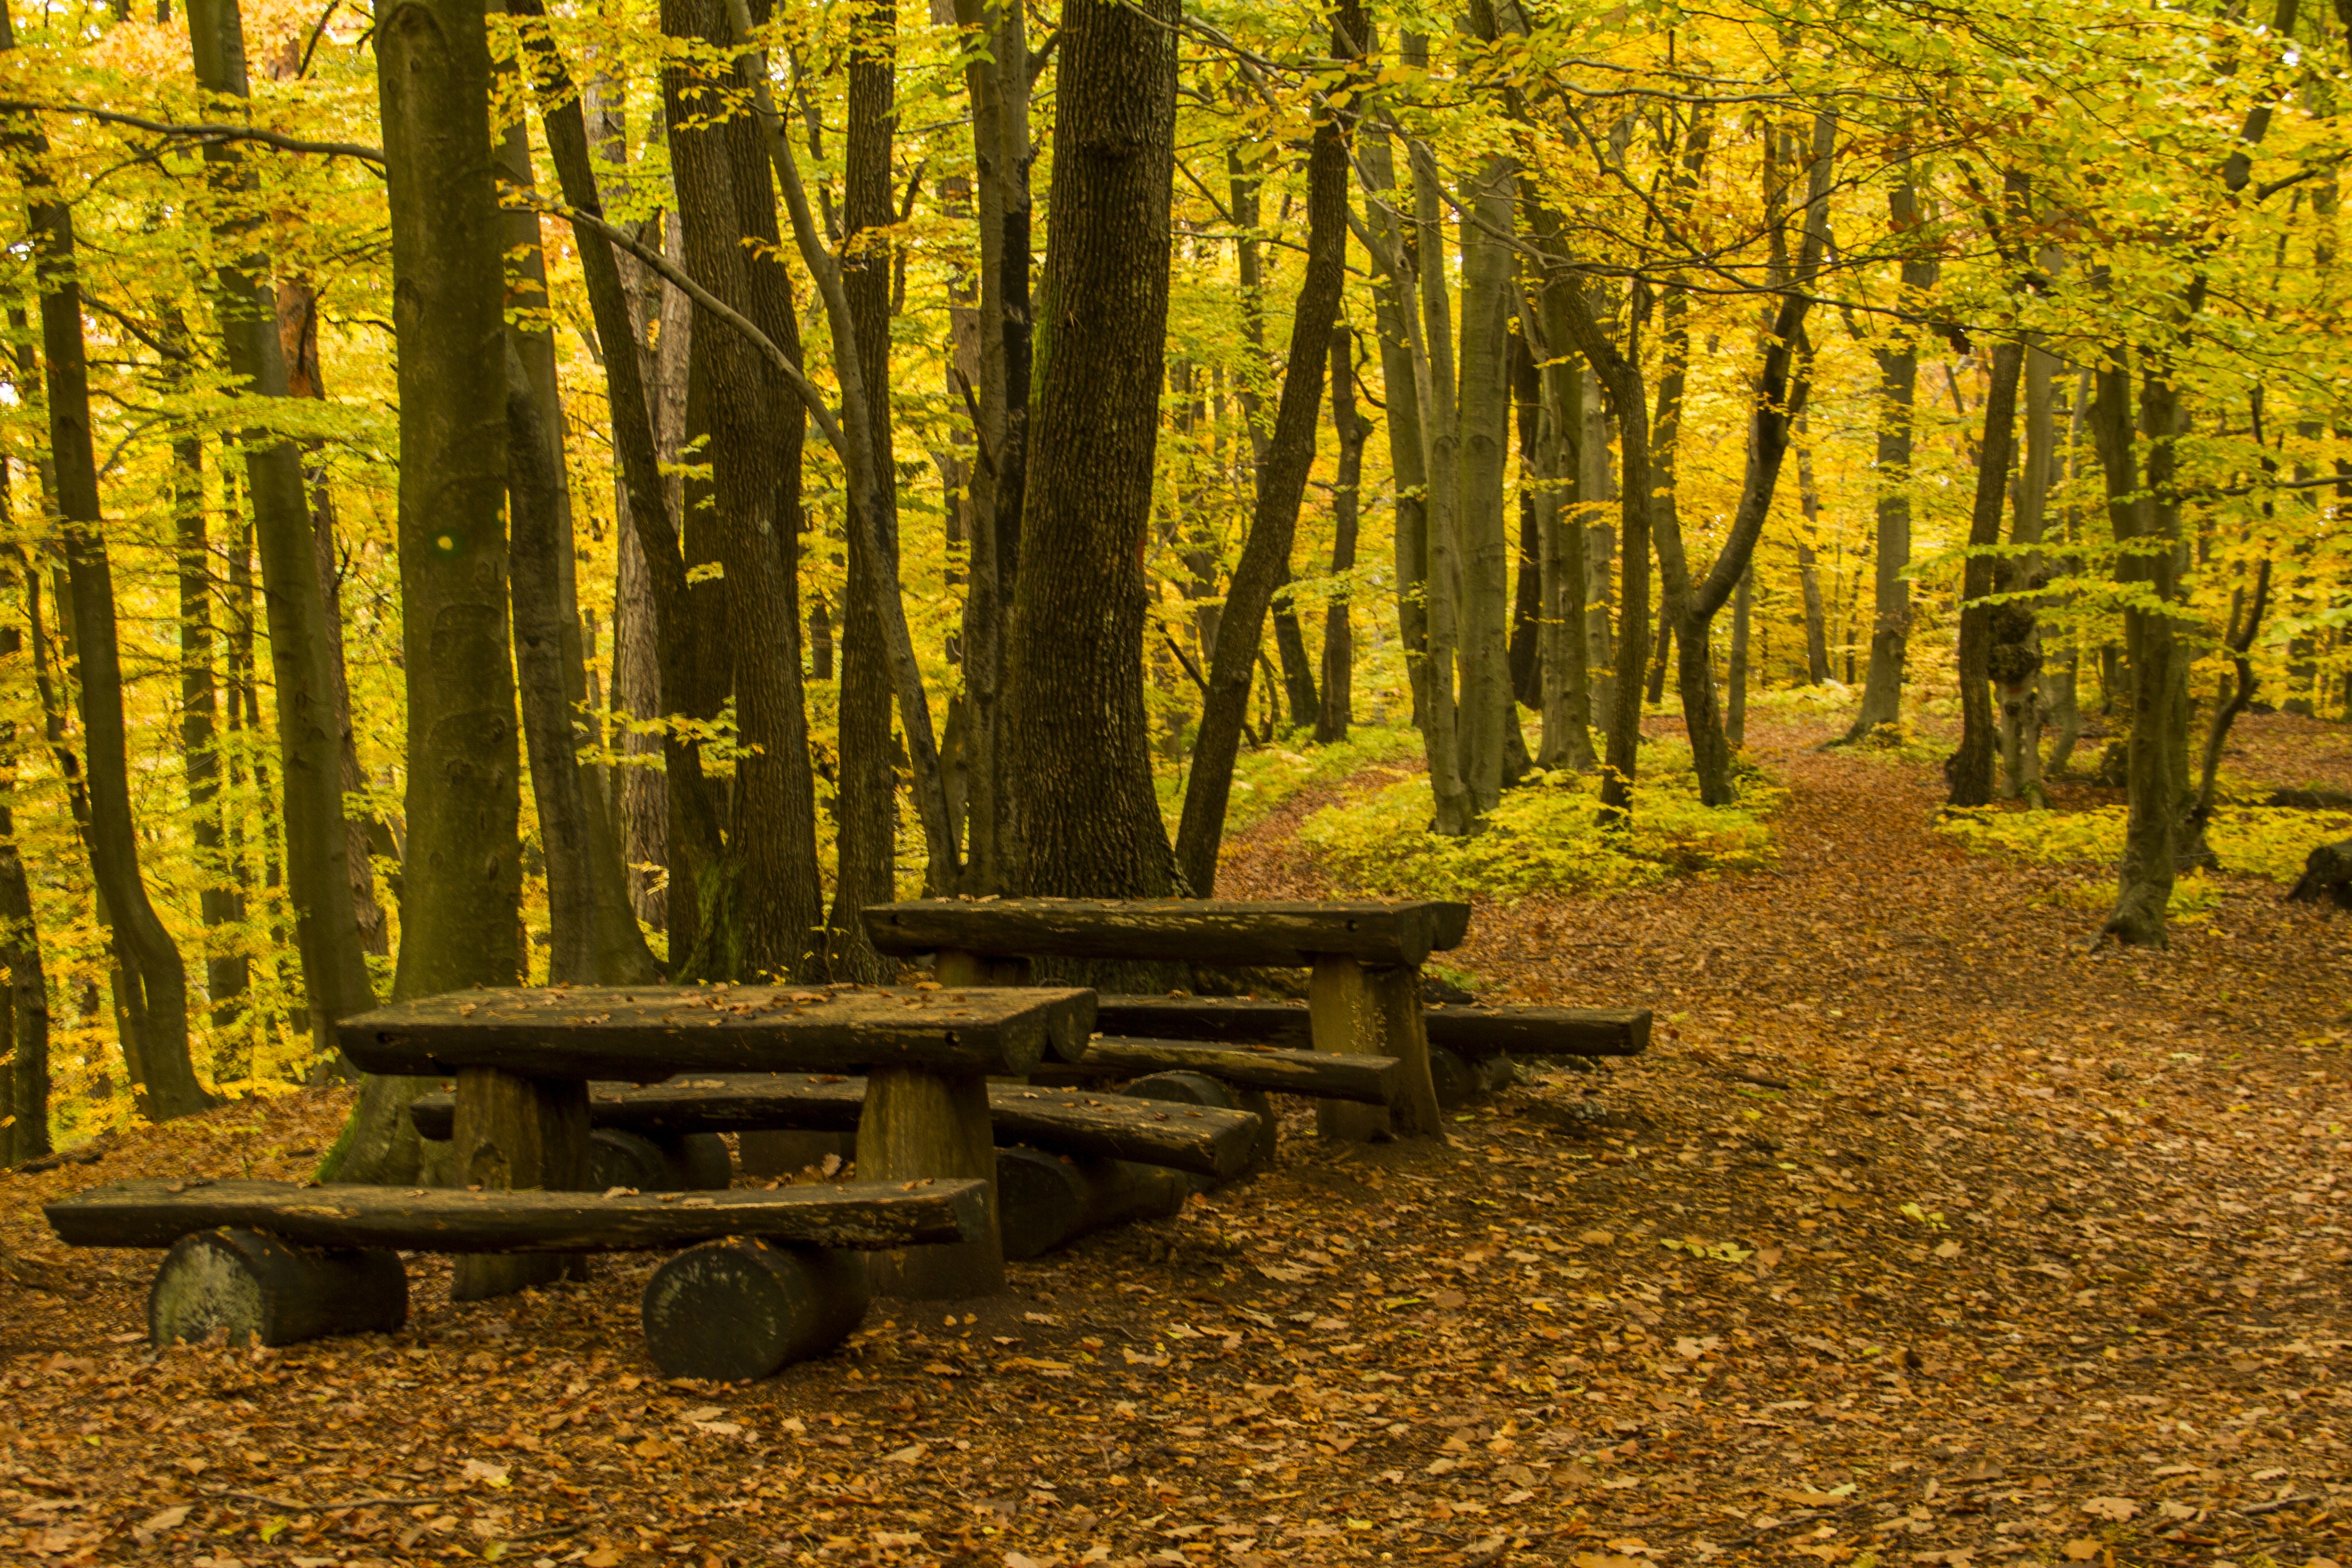
table, landscape, tree, forest, outdoor, plant, wood, bench, sunlight, leaf, hill, seat, autumn, furniture, season, woodland, habitat, ecosystem, nobody, biome, natural environment, woody plant